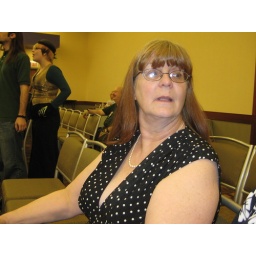
Nancy in her cute dress